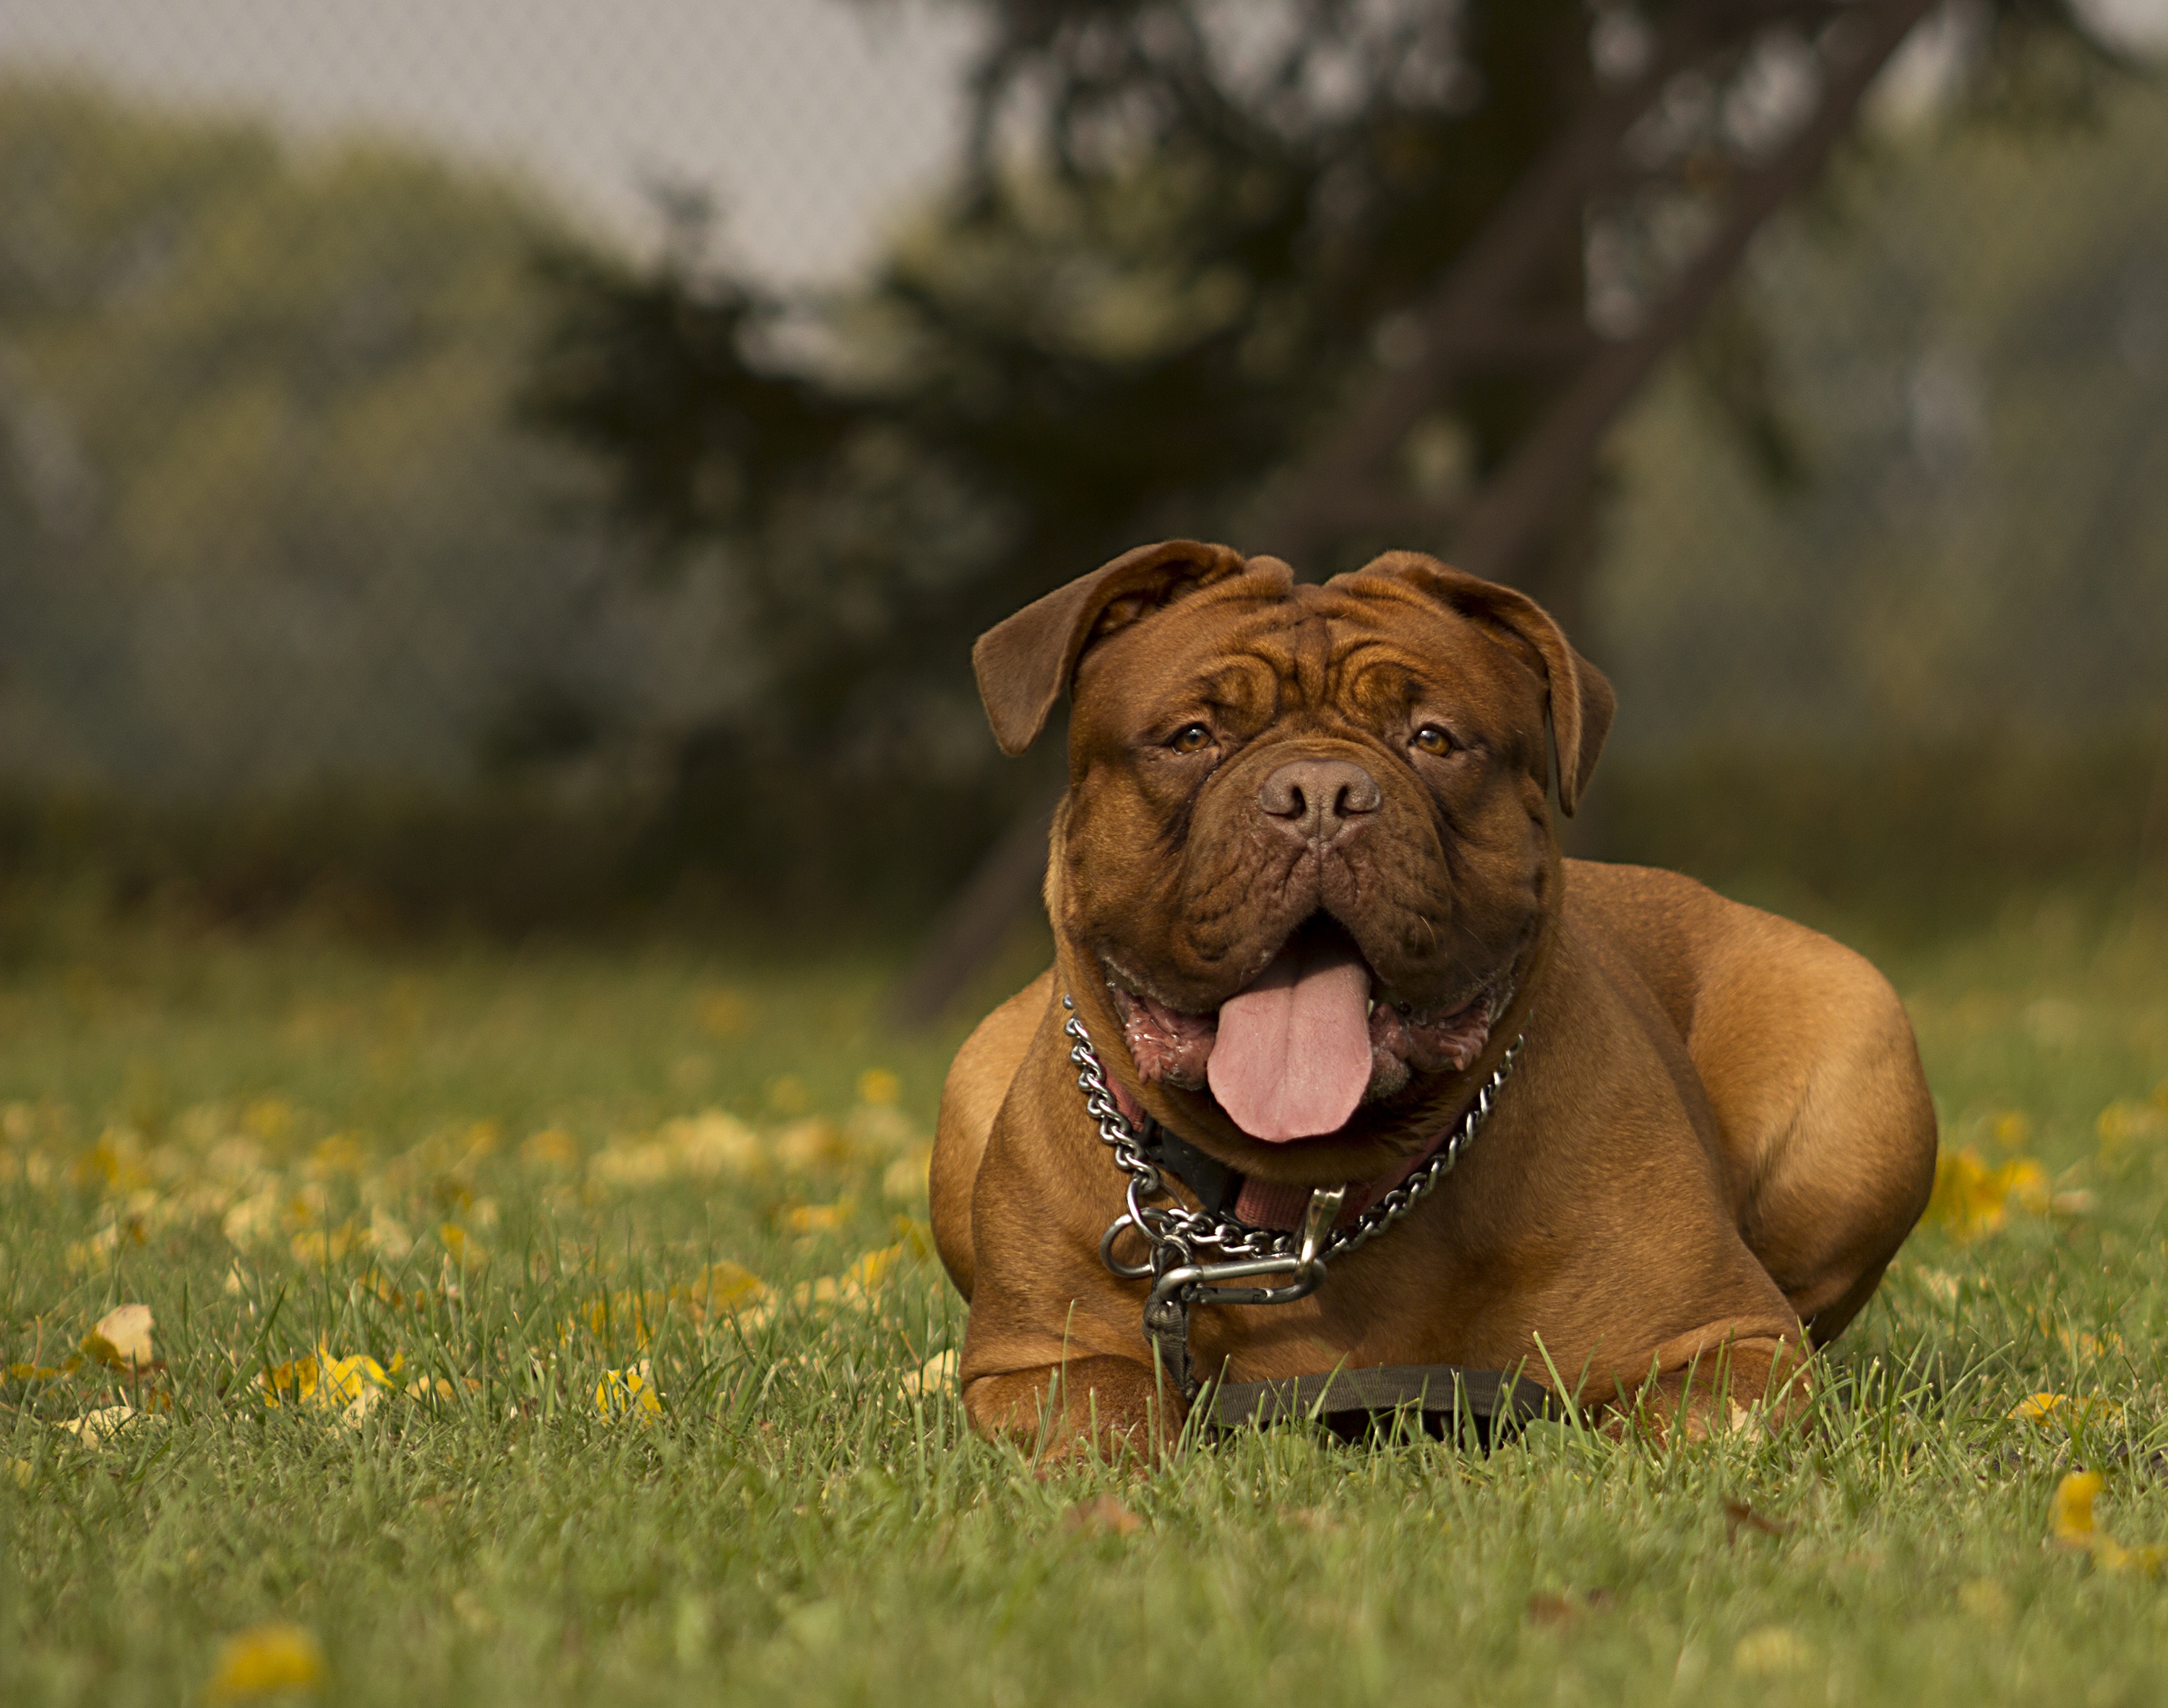
view, home, puppy, dog, animal, cute, summer, pet, portrait, young, green, brown, mammal, thoroughbred, outdoors, sunny, de, french, background, head, vertebrate, funny, bordeaux, beautiful, adorable, dog breed, breed, guard dog, mastiffs, dogue, bullmastiff, dogue de bordeaux, dog like mammal, carnivoran, dog crossbreeds